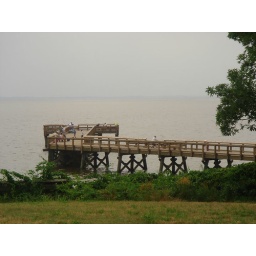
A giant park near the house that has a dog beach and fishing piers.